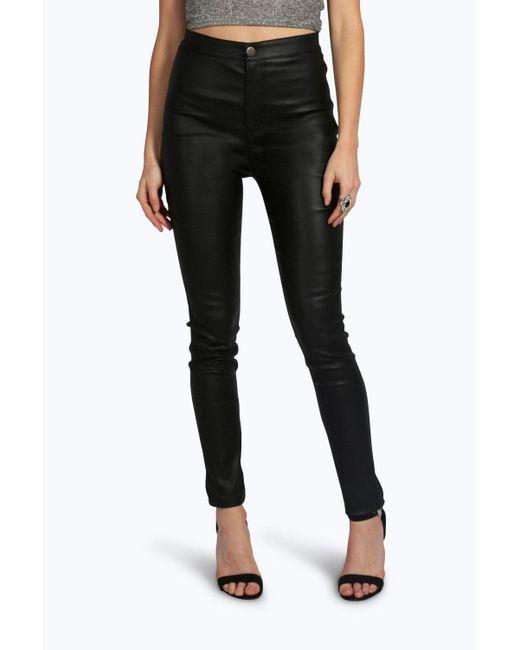
Lange Damenhose aus schwarzem Leder, eng anliegend